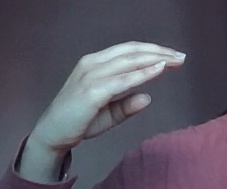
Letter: jeem